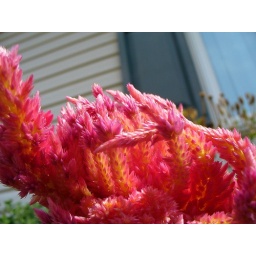
09 Jul 2007. I thought this flower looked like an exotic fish in the deep ocean.